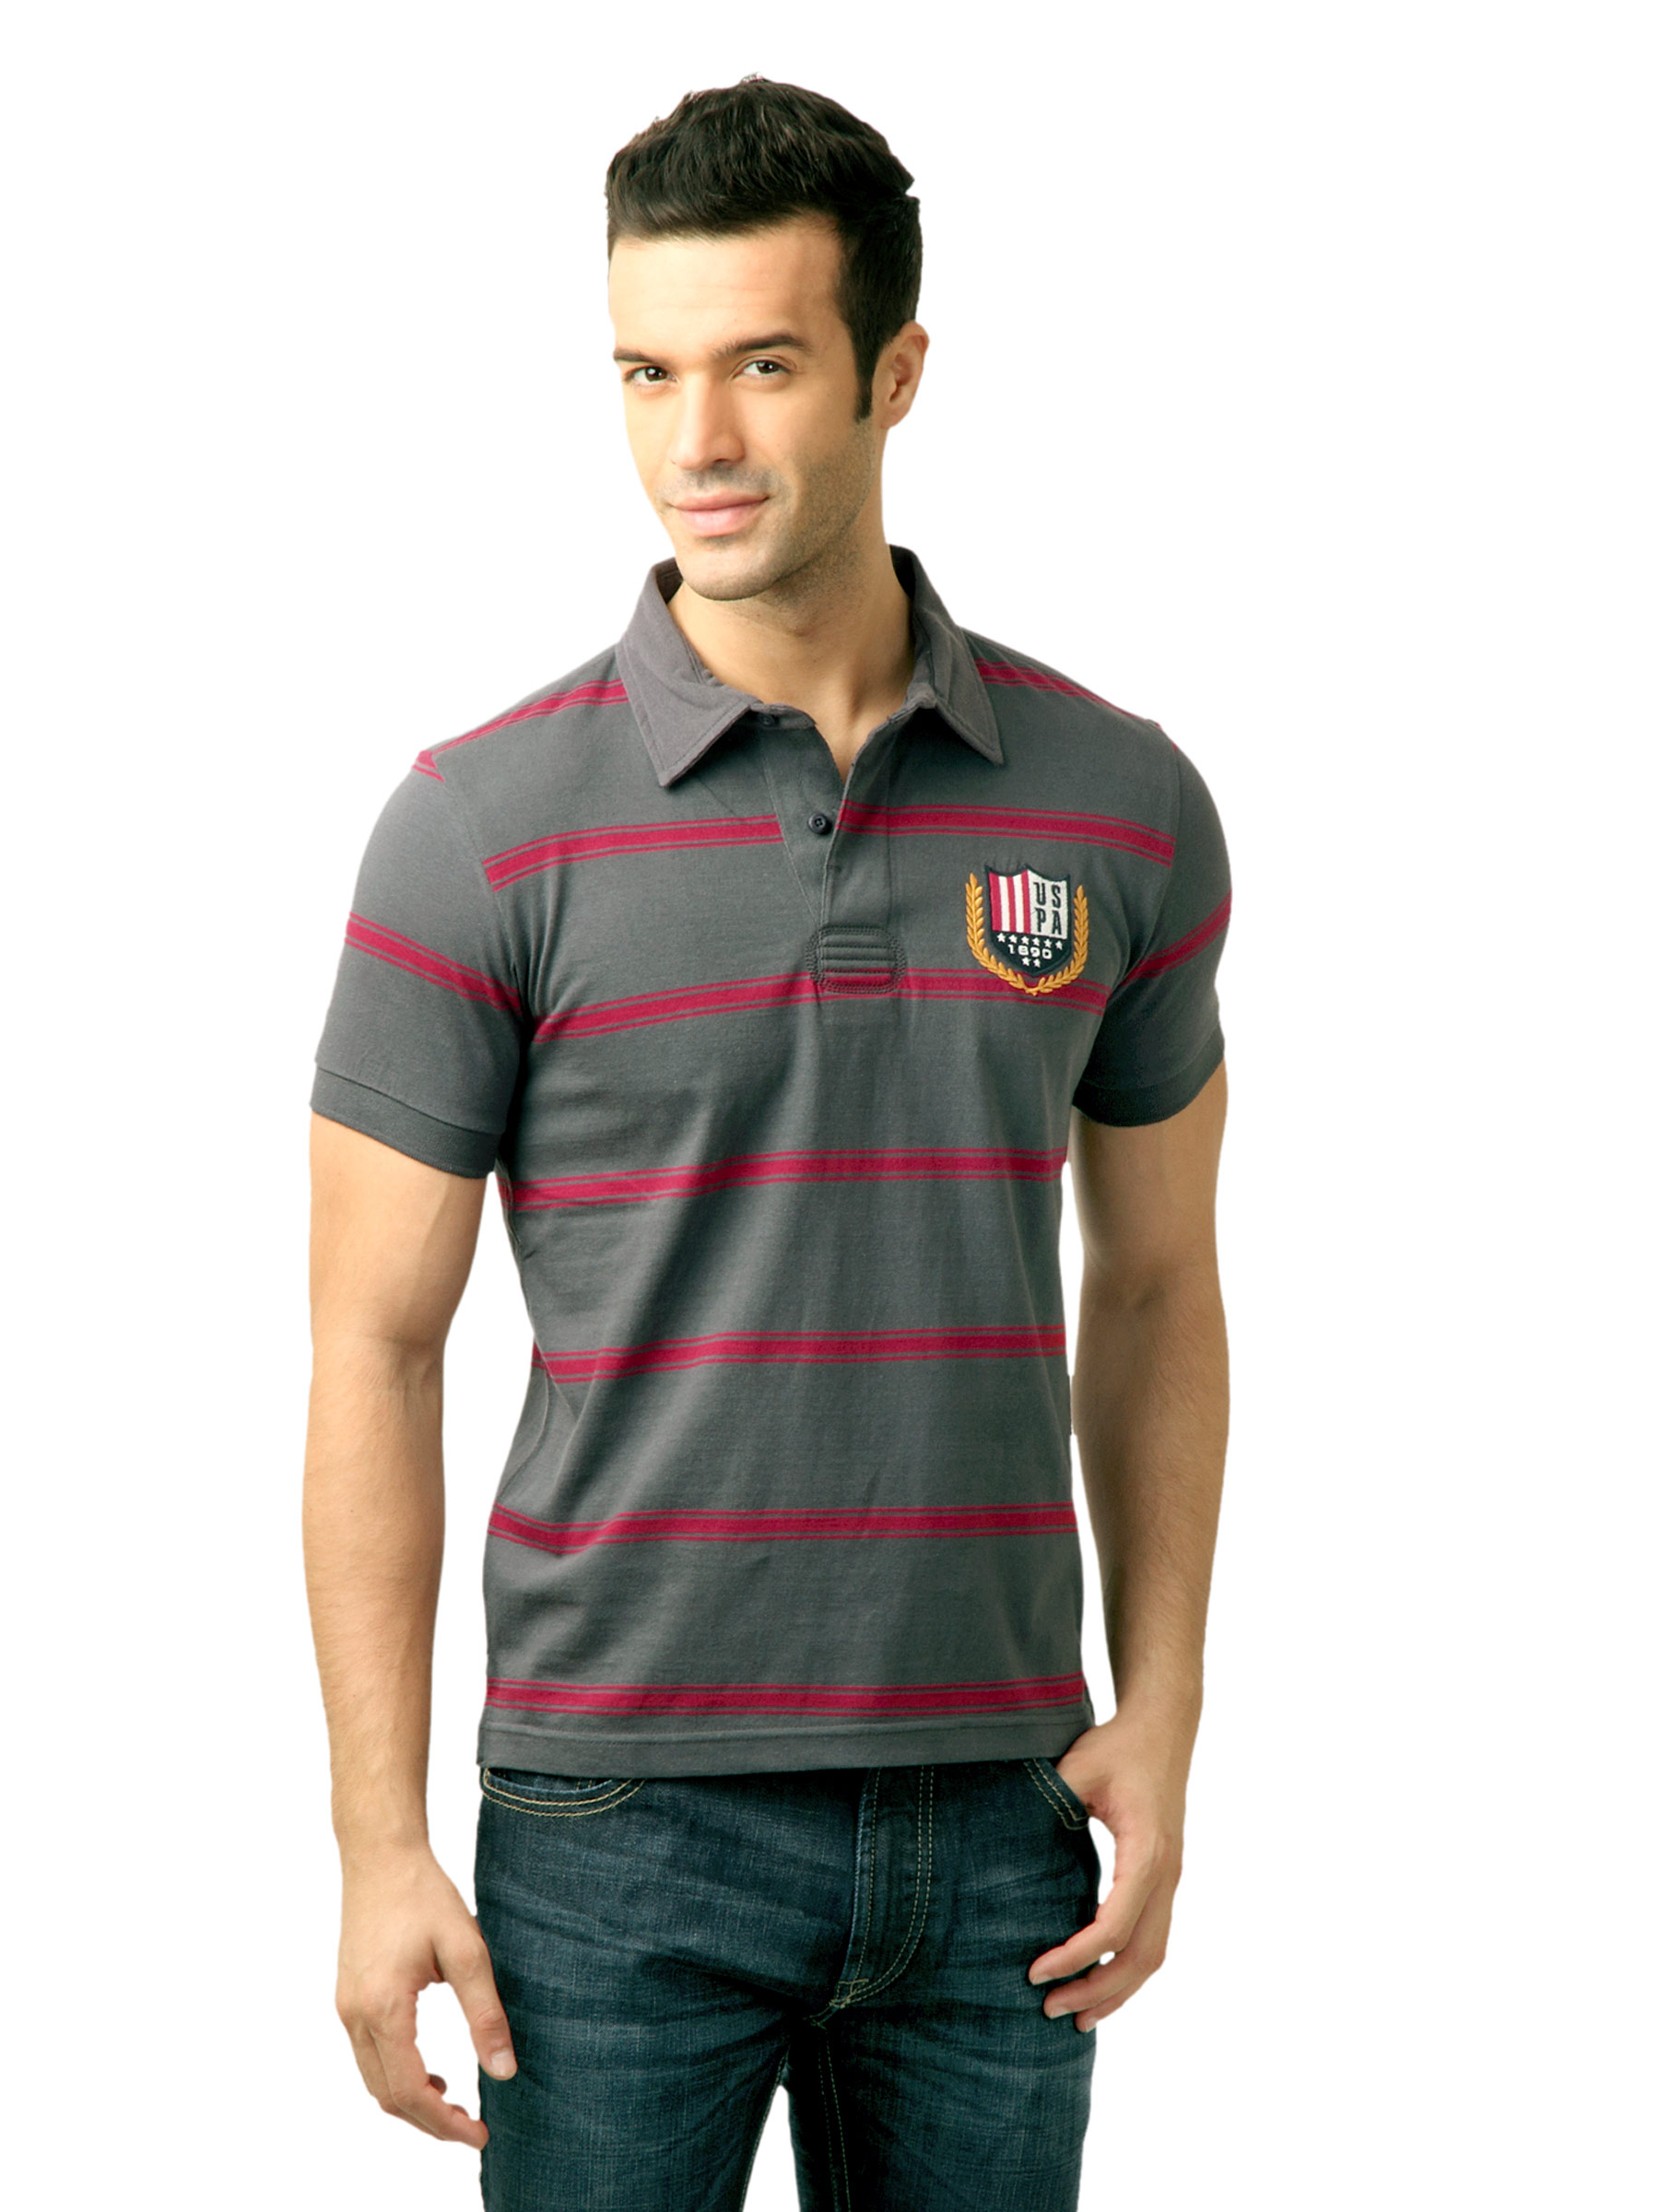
U.S. Polo Assn. Men Stripes Steel Grey Polo Tshirt
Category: Apparel / Topwear / Tshirts
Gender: Men
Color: Grey
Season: Fall 2011
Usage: Casual